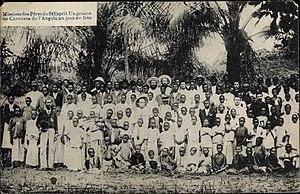
Missions des pères du Saint-Esprit - Un groupe de chrétiens de l'Angola un jour de fête
Les Vili forment un peuple bantou d'Afrique centrale, établi au sud-ouest du Gabon, en République du Congo, en Angola et en République démocratique du Congo. En République du Congo ils sont présents dans deux départements, Kouilou et Pointe Noire, et également nombreux dans Brazzaville. C'est un sous-groupe des Kongos.